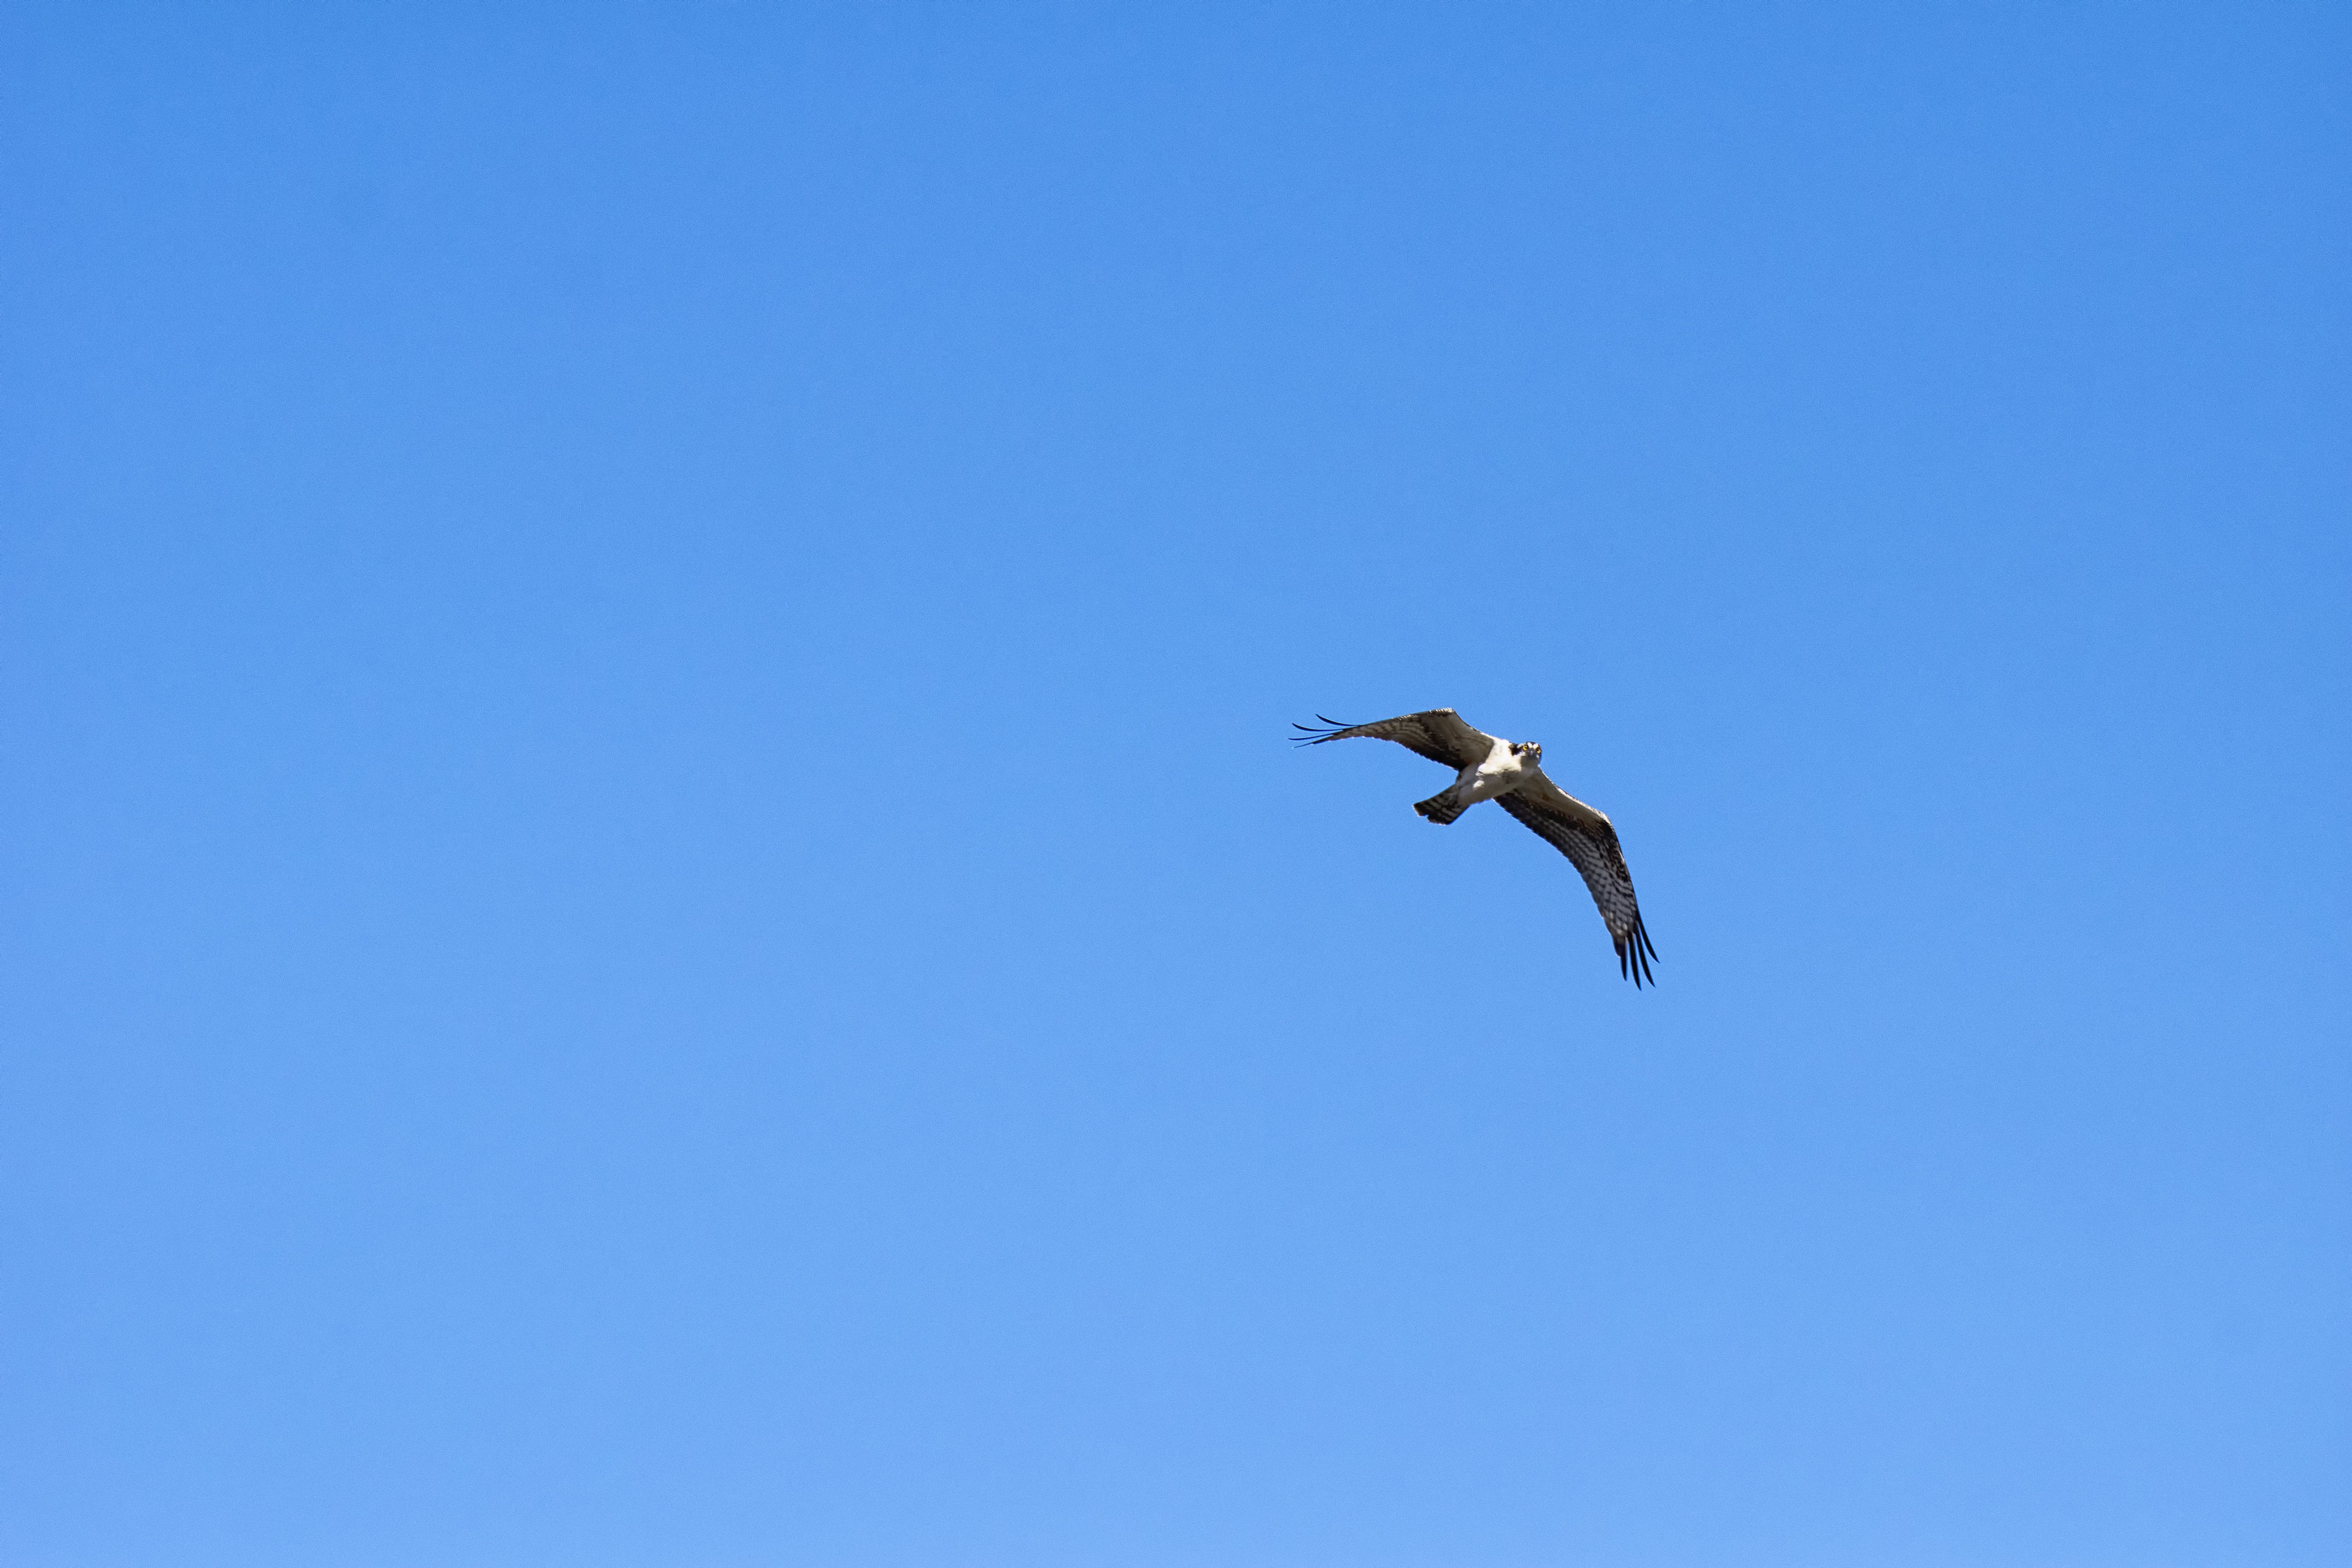
bird, wing, sky, flight, extreme sport, toy, canada, quebec, osprey, sherbrooke, oiseau, balbuzard, p cheur, perching bird